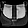
Label: Bag